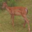
Label: deer